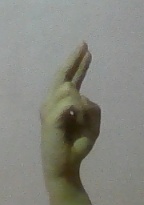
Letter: zay